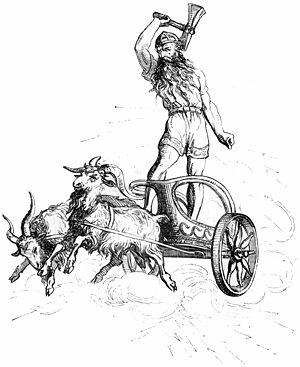
Tanngrisnir et Tanngnjóstr sont les deux boucs qui tirent le chariot de Thor, le dieu du tonnerre dans la mythologie germanique. Ils sont présents dans l'Edda poétique et dans l'Edda de Snorri écrite en prose par Snorri Sturluson écrites au XIIIᵉ siècle.